2012–13 Vancouver Canucks season

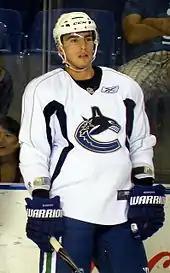
Alexandre Burrows set a Canucks franchise record for fastest goal to start a game in March.

Bieksa returned for the first game in the month of March, a 5–2 win over the Los Angeles Kings. During the game, he re-aggravated the injury and was listed as day-to-day. With Bieksa and Kesler out, Vancouver slumped dropping three straight games going 0–1–2. Entering their March 10 game against the Minnesota Wild, the lead for the Northwest Division was at stake. A regulation win for the Wild would give them the lead based on tie breakers. Vancouver lost the game 4–2 and dropped to sixth place in the Western Conference. The Canucks reclaimed the division lead two days later with a win over the Columbus Blue Jackets. In the March 16 game against Detroit, Alexandre Burrows set a franchise record when he scored six seconds into the game, making it the fastest goal to start a game in team history. Vancouver failed to capitalize on the early lead, losing the game 5–2 and falling back into a tie with the Wild. The Canucks re-matched the Wild two days later with a chance to take sole possession of the division lead. Vancouver took the lead in the second scoring on the power play. The goal marked the first power play tally in 11 games, ending a 0–36 slump, the worst in franchise history. Much like the Detroit game, the Canucks failed to take advantage of the early lead and lost the game 3–1 and fell to seventh in the Conference.